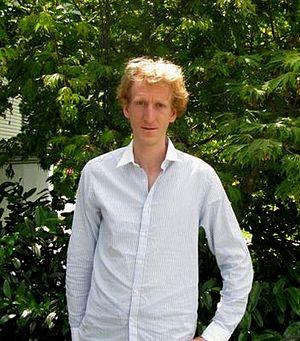
Février
Ben Joseph Green est un mathématicien de nationalité britannique spécialisé en combinatoire et en théorie des nombres. Il est connu pour avoir démontré le théorème de Green-Tao en collaboration avec le mathématicien Terence Tao.